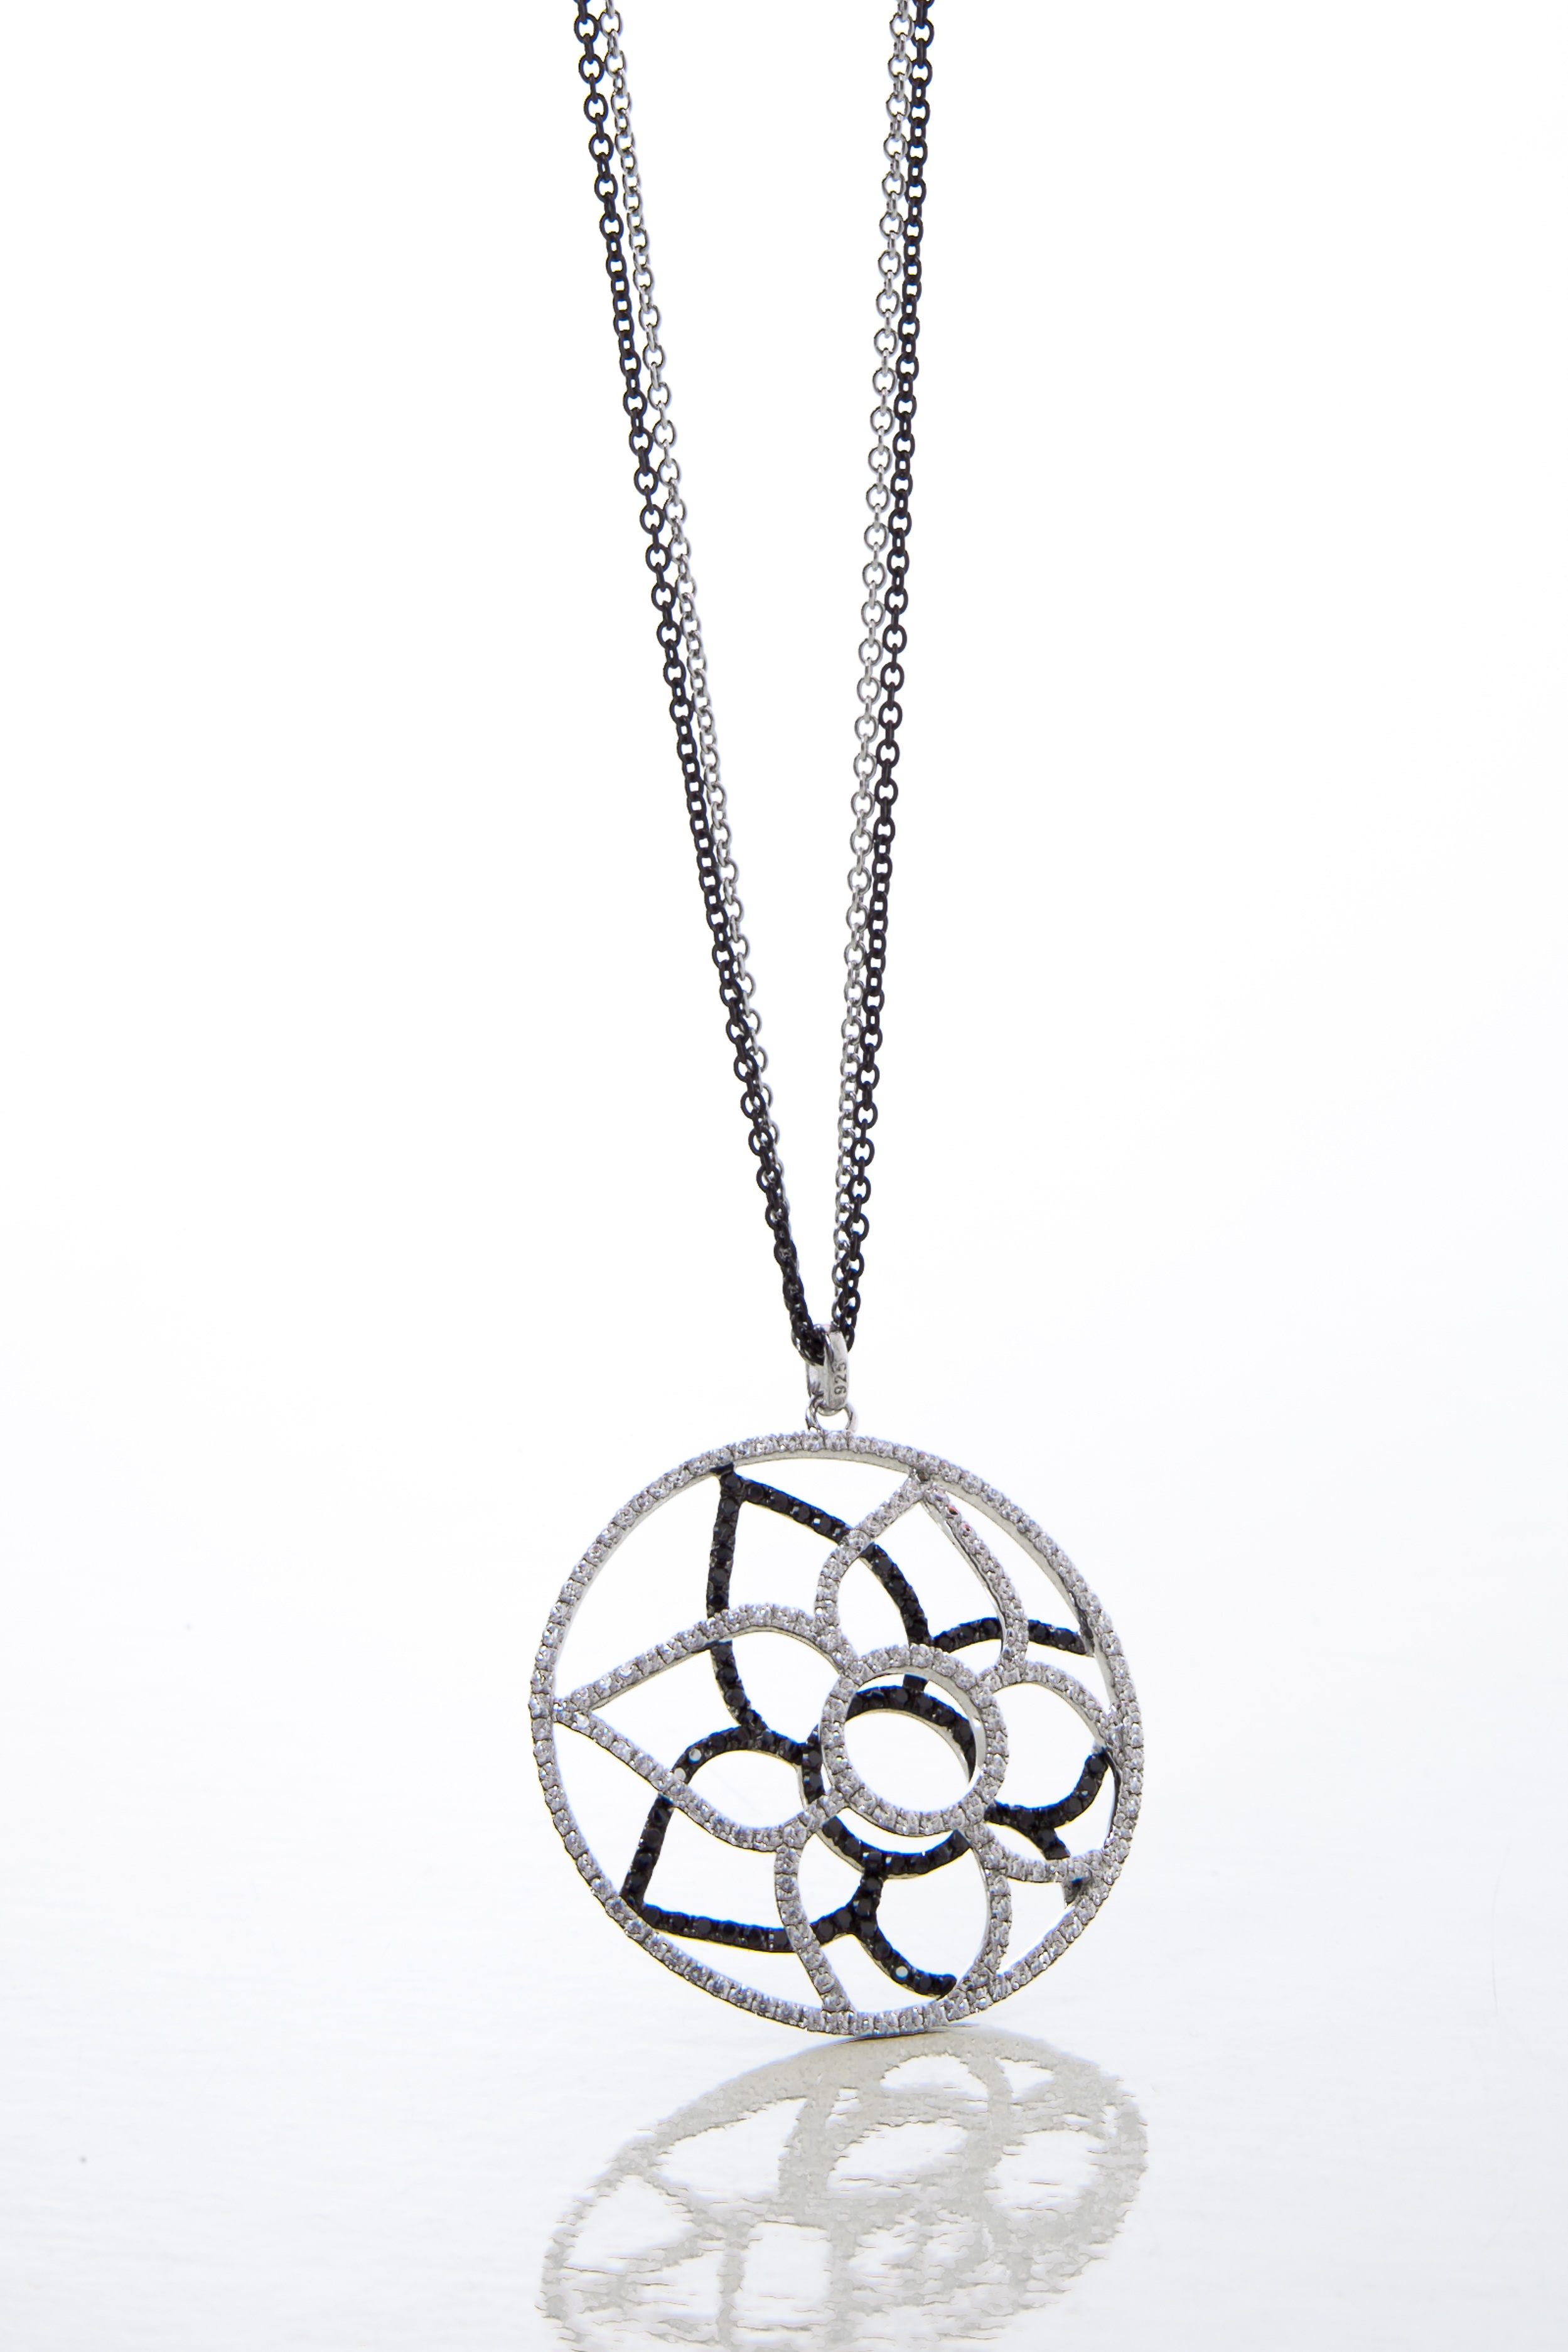
chain, money, jewelry, circle, necklace, jewellery, silver, pendant, locket, fashion accessory, body jewelry